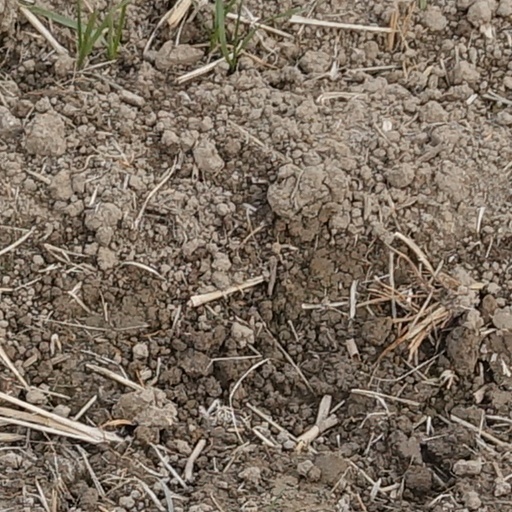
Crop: wheat